Brislington House

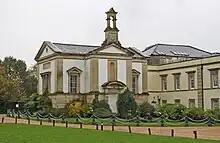
The chapel at Brislington House

By 1844 there were 60 private patients. The building was refronted and a chapel added in 1851. The design of the buildings and the therapeutic regime were seen as models to be followed elsewhere, including at the Nottingham General Lunatic Asylum at Sneinton, and the drafting of the 1808 County Asylums Act and Lunacy Act 1845.